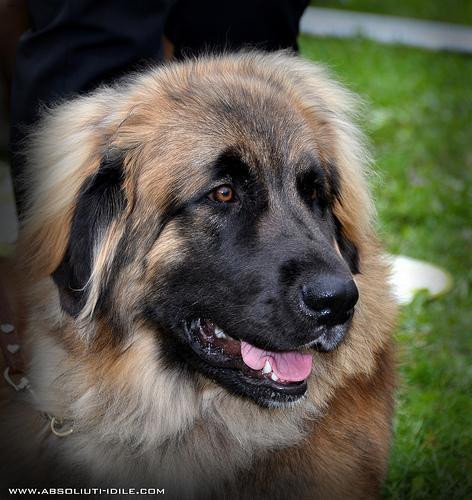
leonberger